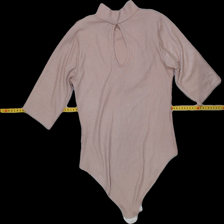
View: back
Type: Top
Category: Ladies
Brand: Not Applicable
Colors: Pink
Material: 100% polyester
Pattern: Glitter
Cut: Turtle neck, Tight
Size: 40
Season: Summer
Trend: No trend
Stains: Yes
Price range: <50
Recommended usage: Recycle